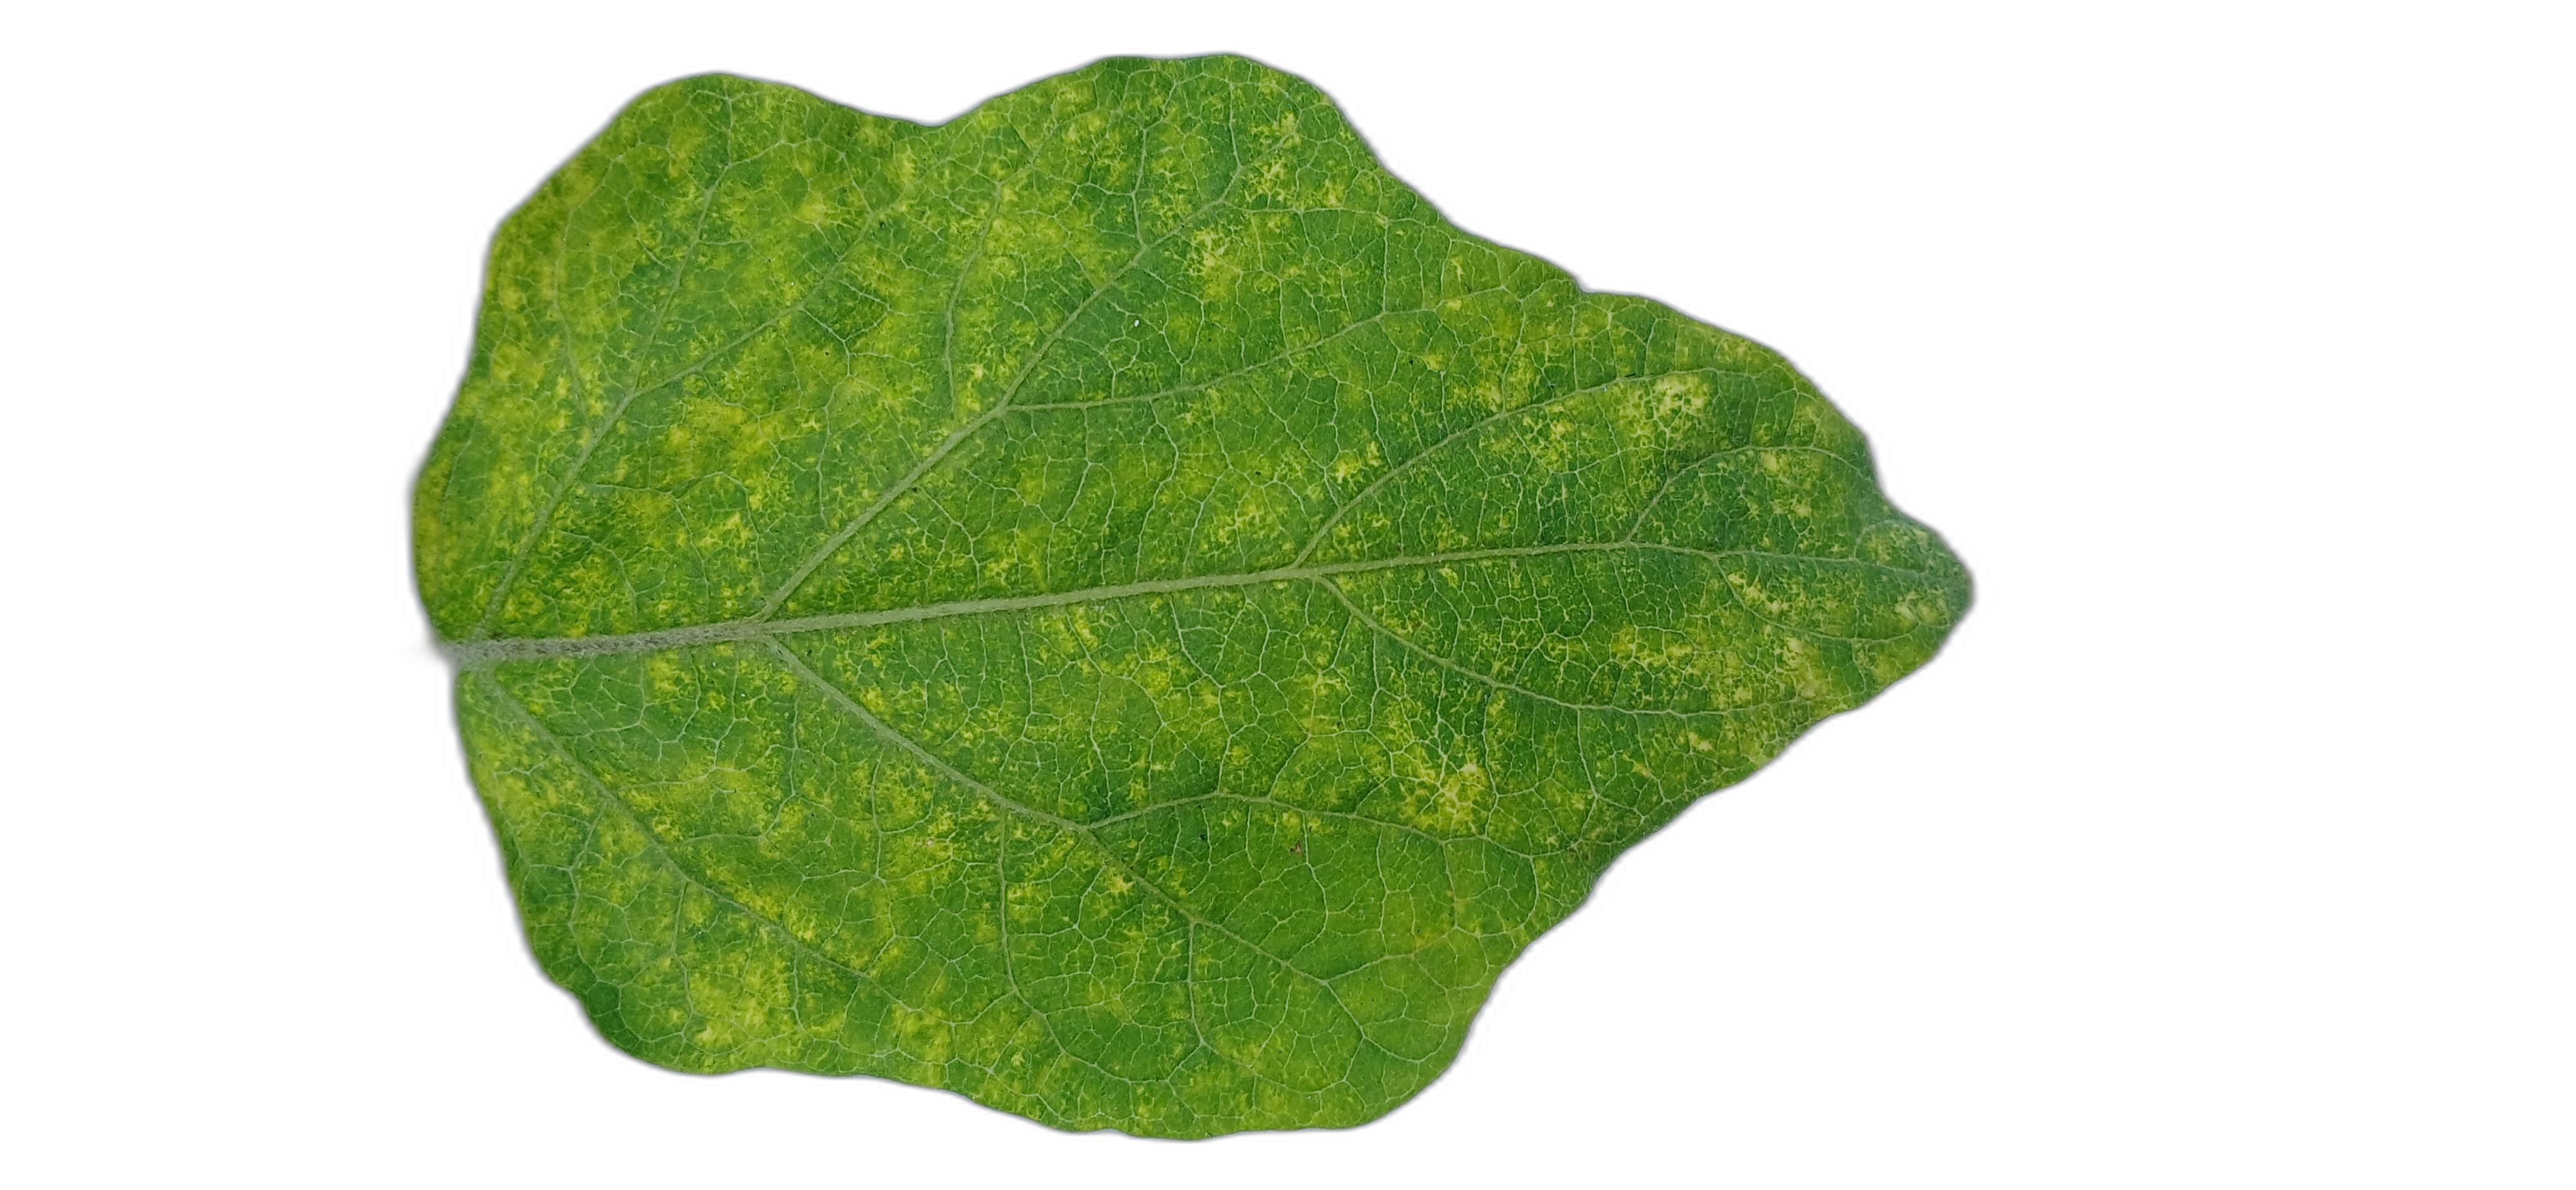
Label: Mosaic Virus Disease